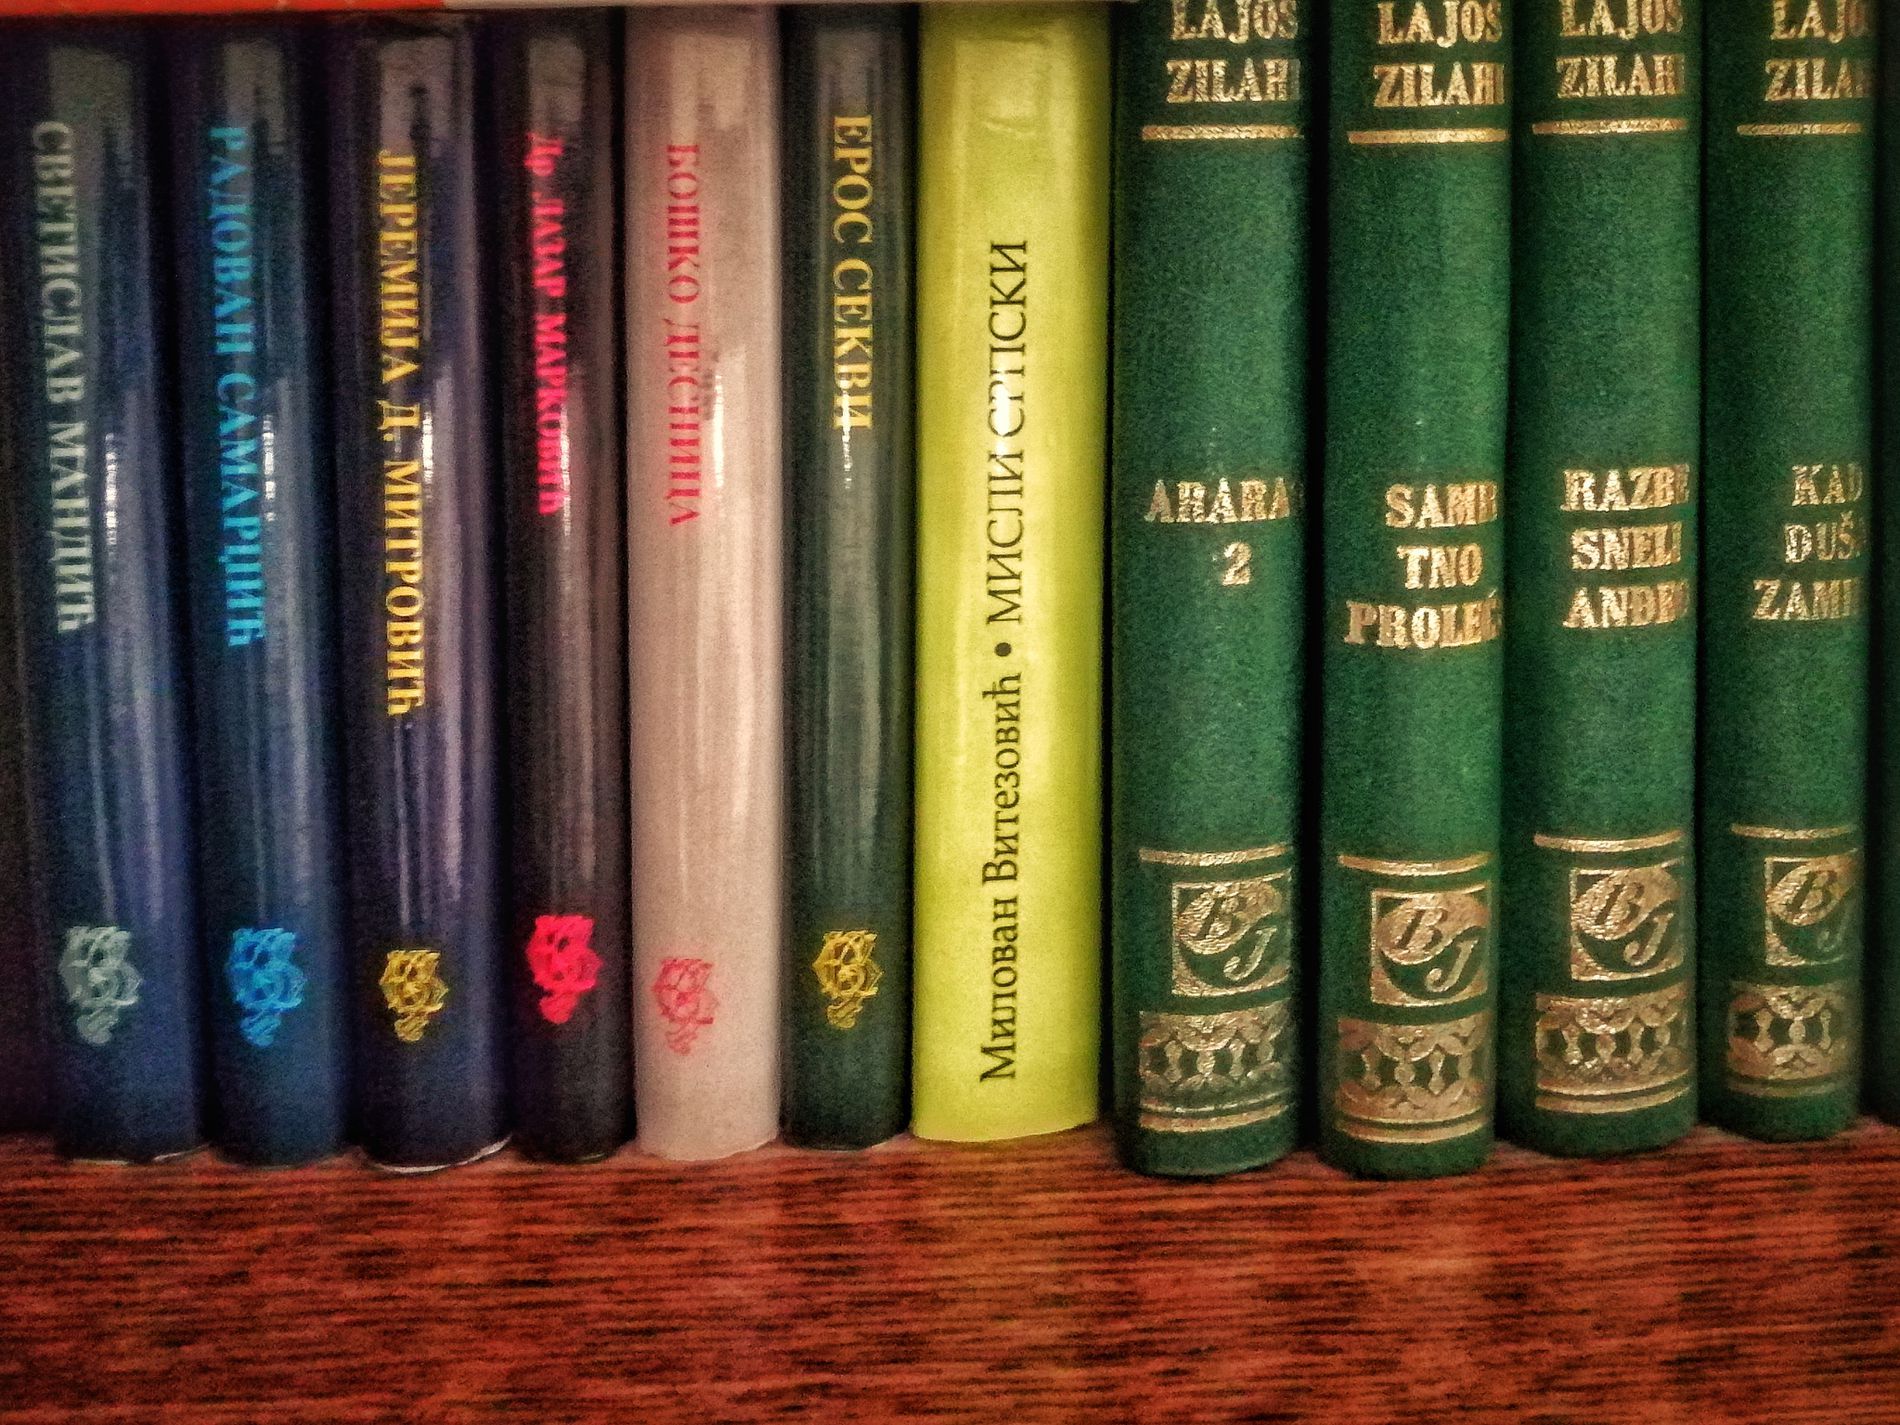
The Wooden Bookshelf
This is a picture of a bookshelf with a collection of different books. The books are arranged vertically. They have different colored bindings. The spines display titles and author names in various fonts and colors. Some of them have writing engraved in gold. The wooden shelf is visible at the bottom of the picture.
The scene shows a close-up of colorful books, some with embossed gold lettering and decorations in a well-arranged atmosphere. A wooden shelf appears at the bottom, possibly indicating a library. The photo, taken at a close-up angle under soft lighting, highlights the details on the covers.
Labels: Book, Publication, Indoors, Library, Shelf, Furniture, Bookcase, Books
Camera: HUAWEI POT-LX1
Aperture: F1.8
Exposure: 1/13 sec
ISO: 2500
Focal length: 3.6 mm